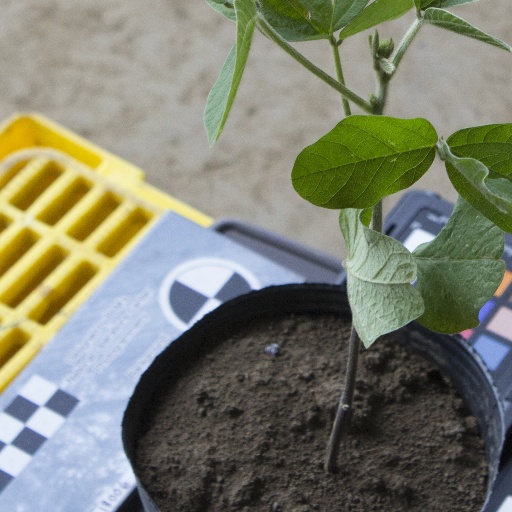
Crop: soybean